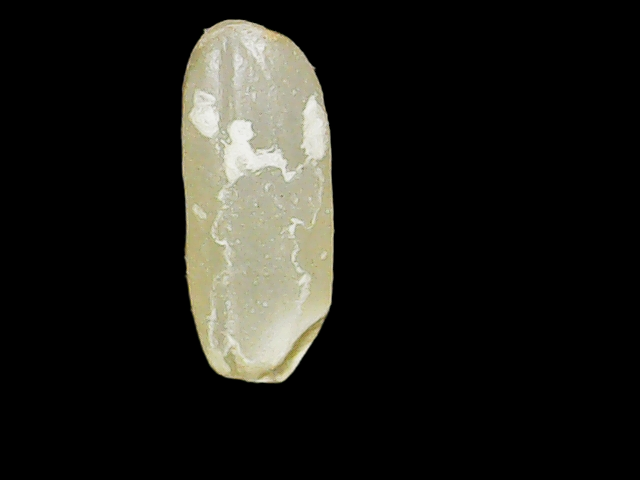
Rice variety: Binadhan17